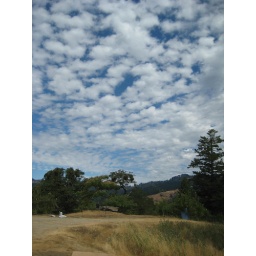
View from kitchen table out over the orchard